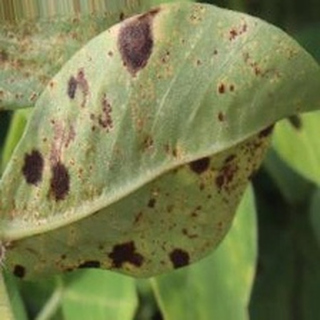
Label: groundnut_rust